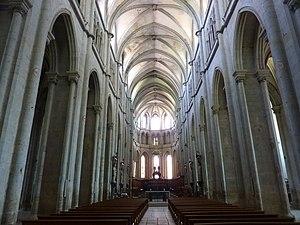
Intérieur de l'abbatiale de Saint-Antoine-l'Abbaye